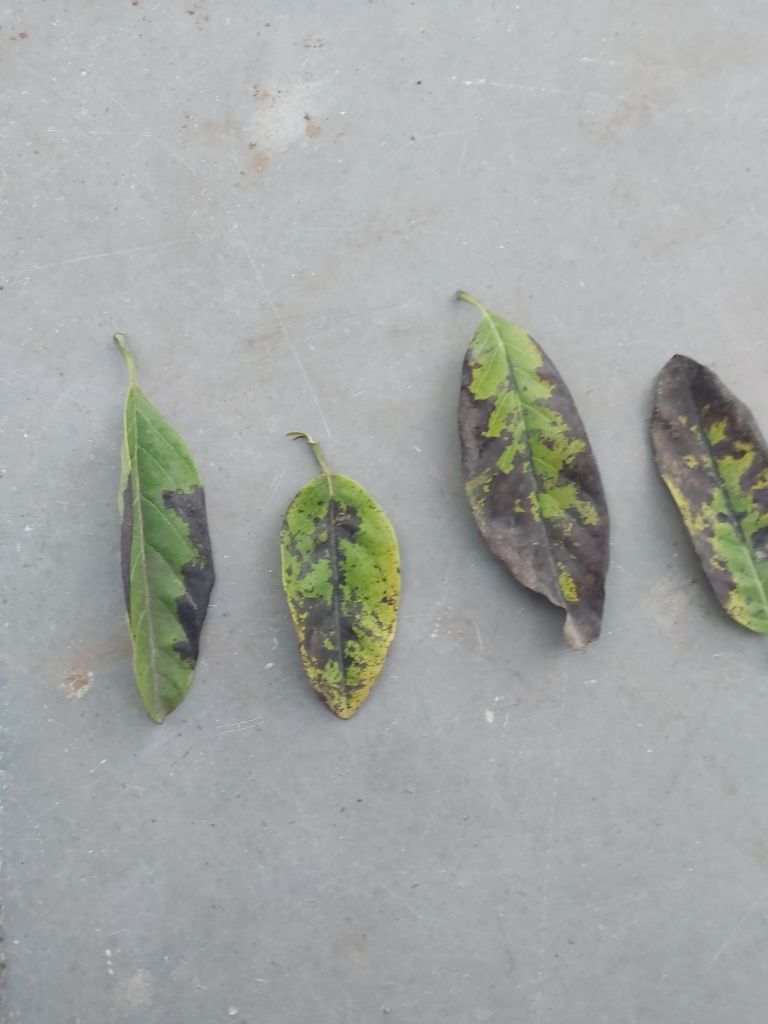
Disease label: Leaf spot on Leaves